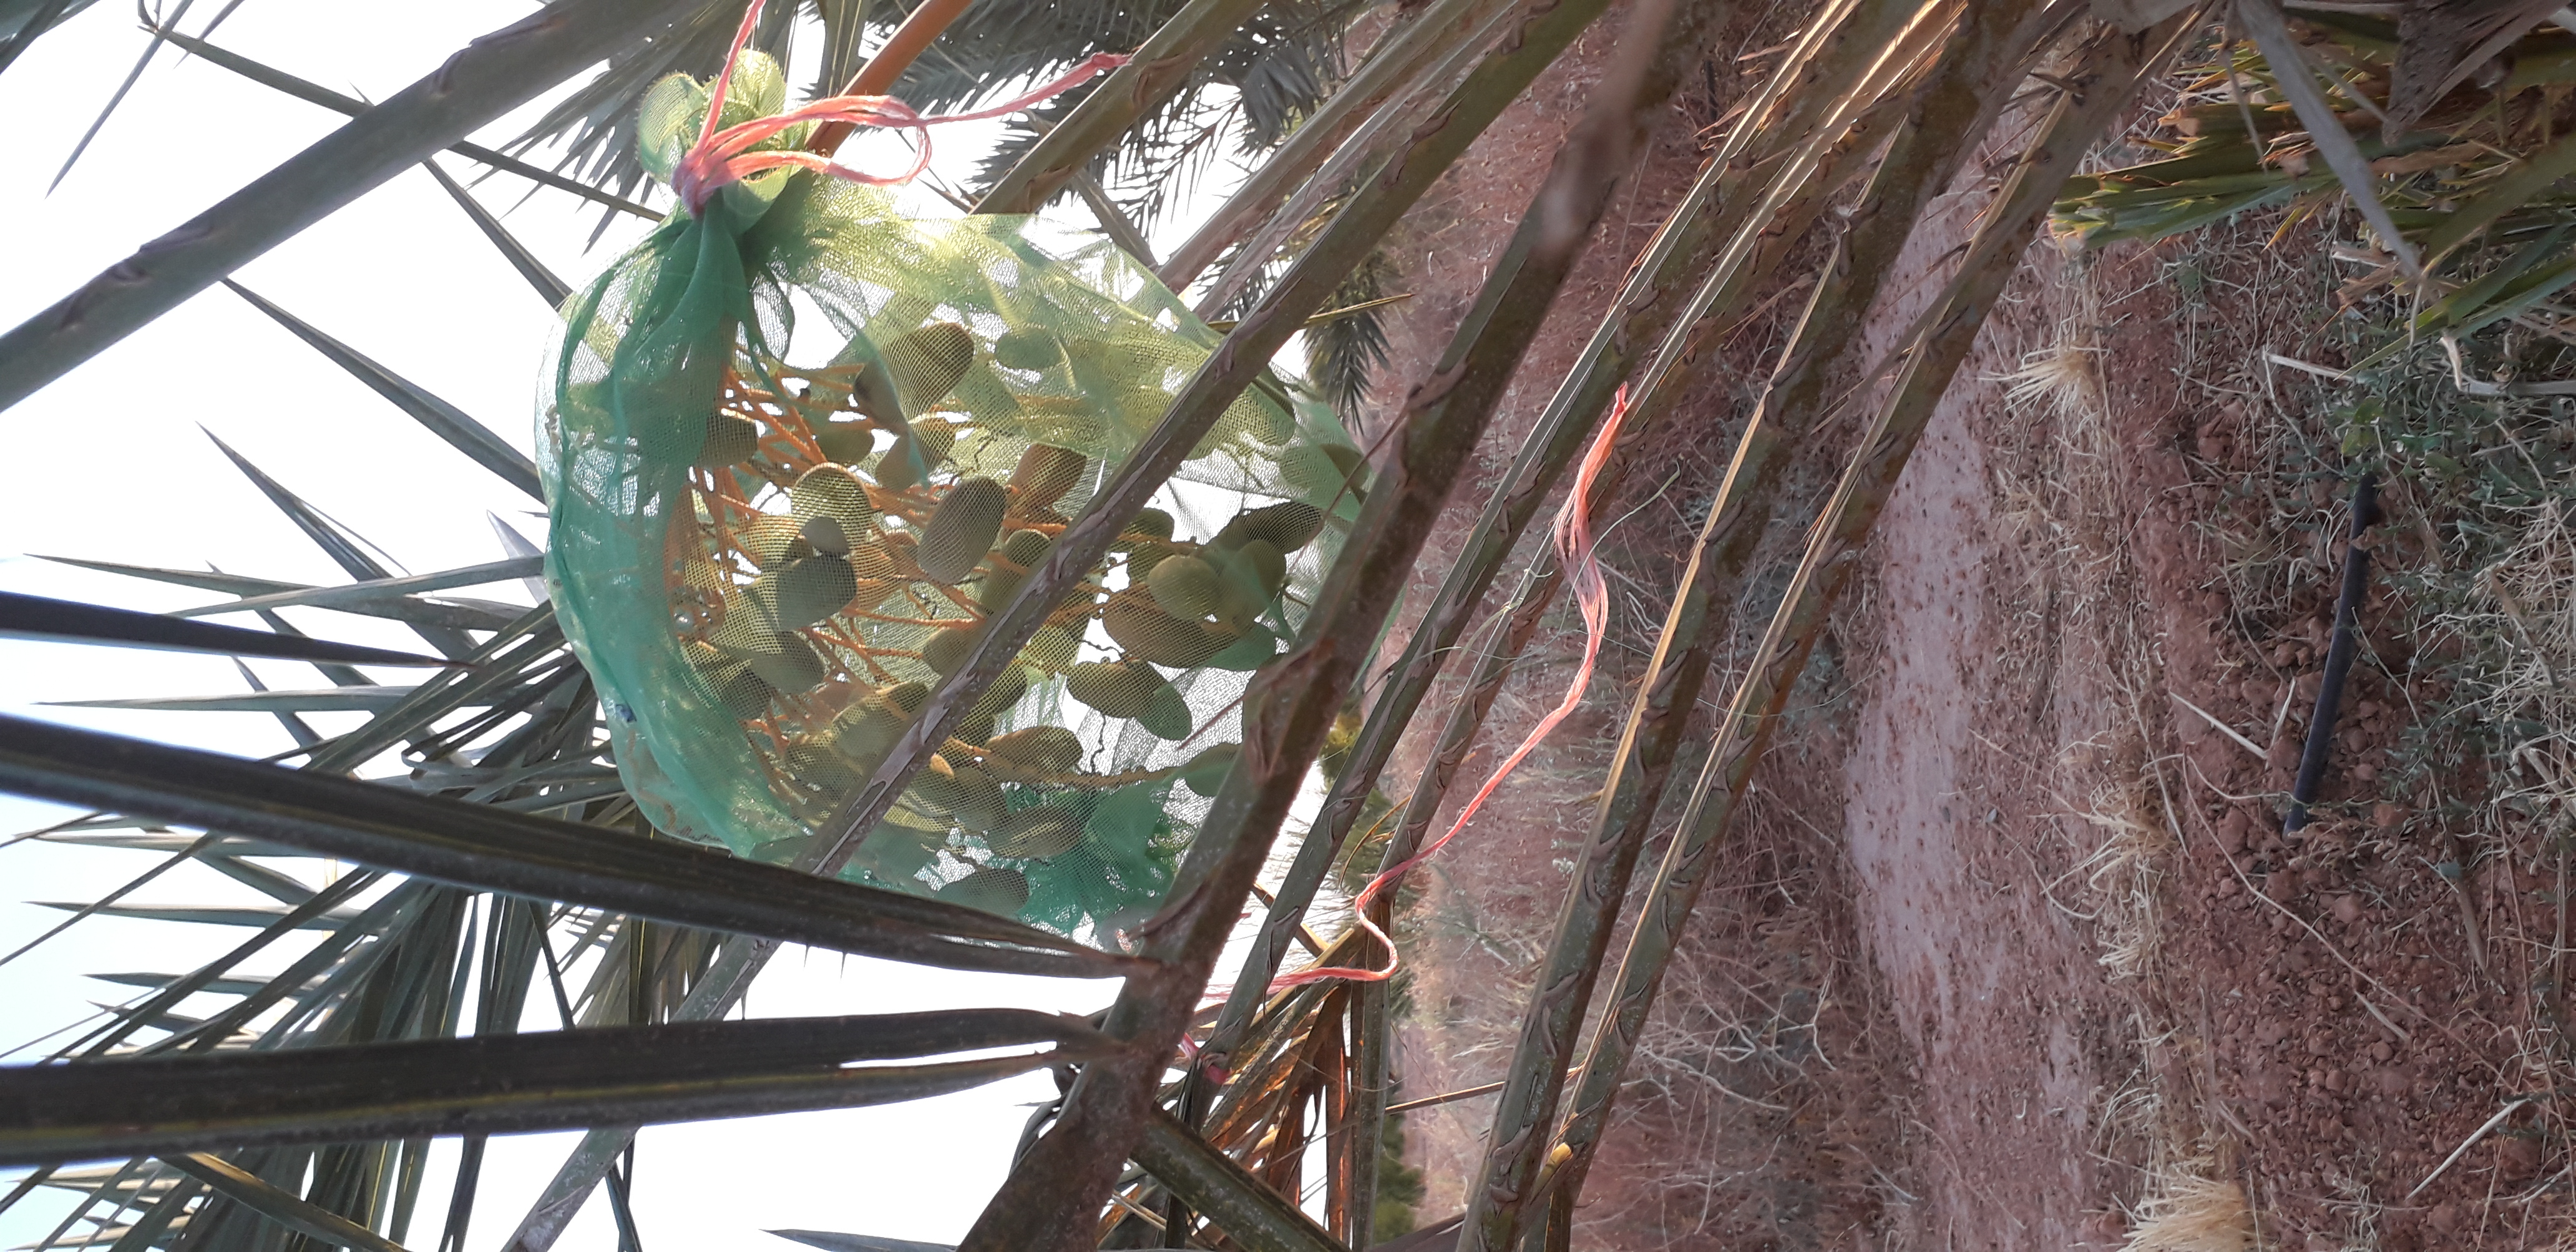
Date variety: Boumajhoul